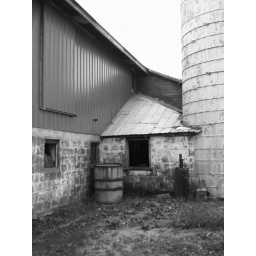
barn in black & white